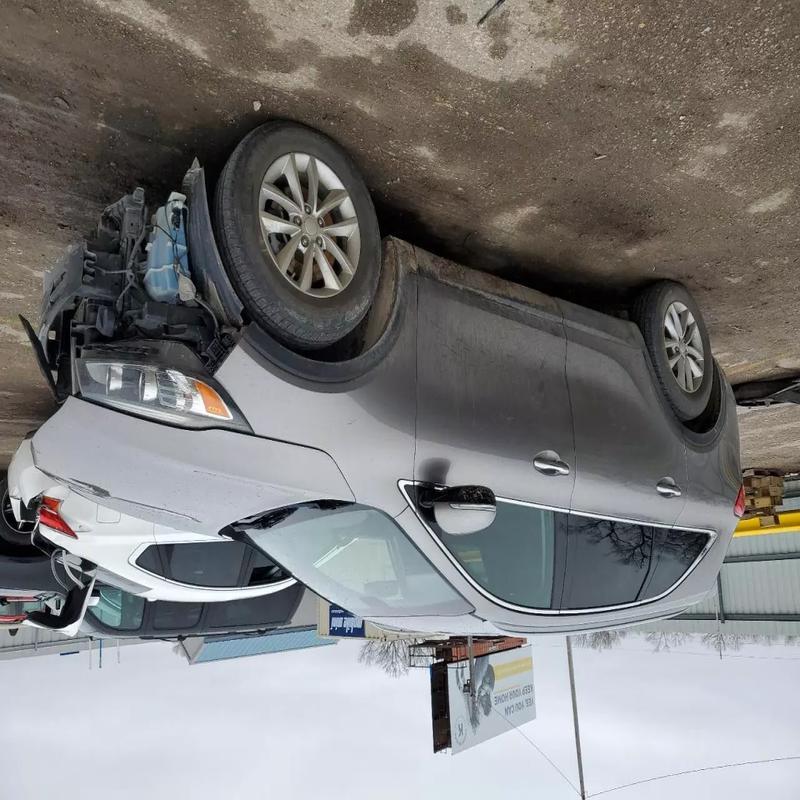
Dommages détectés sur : pare-choc avant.
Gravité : majeur